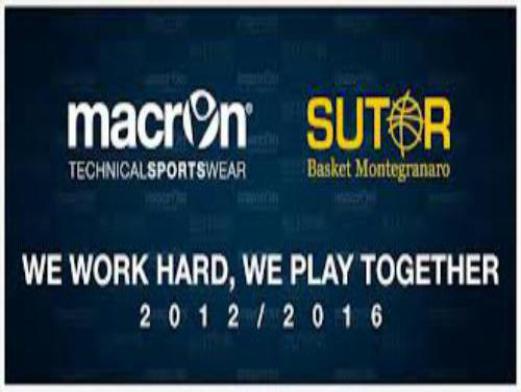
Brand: macron
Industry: Sports